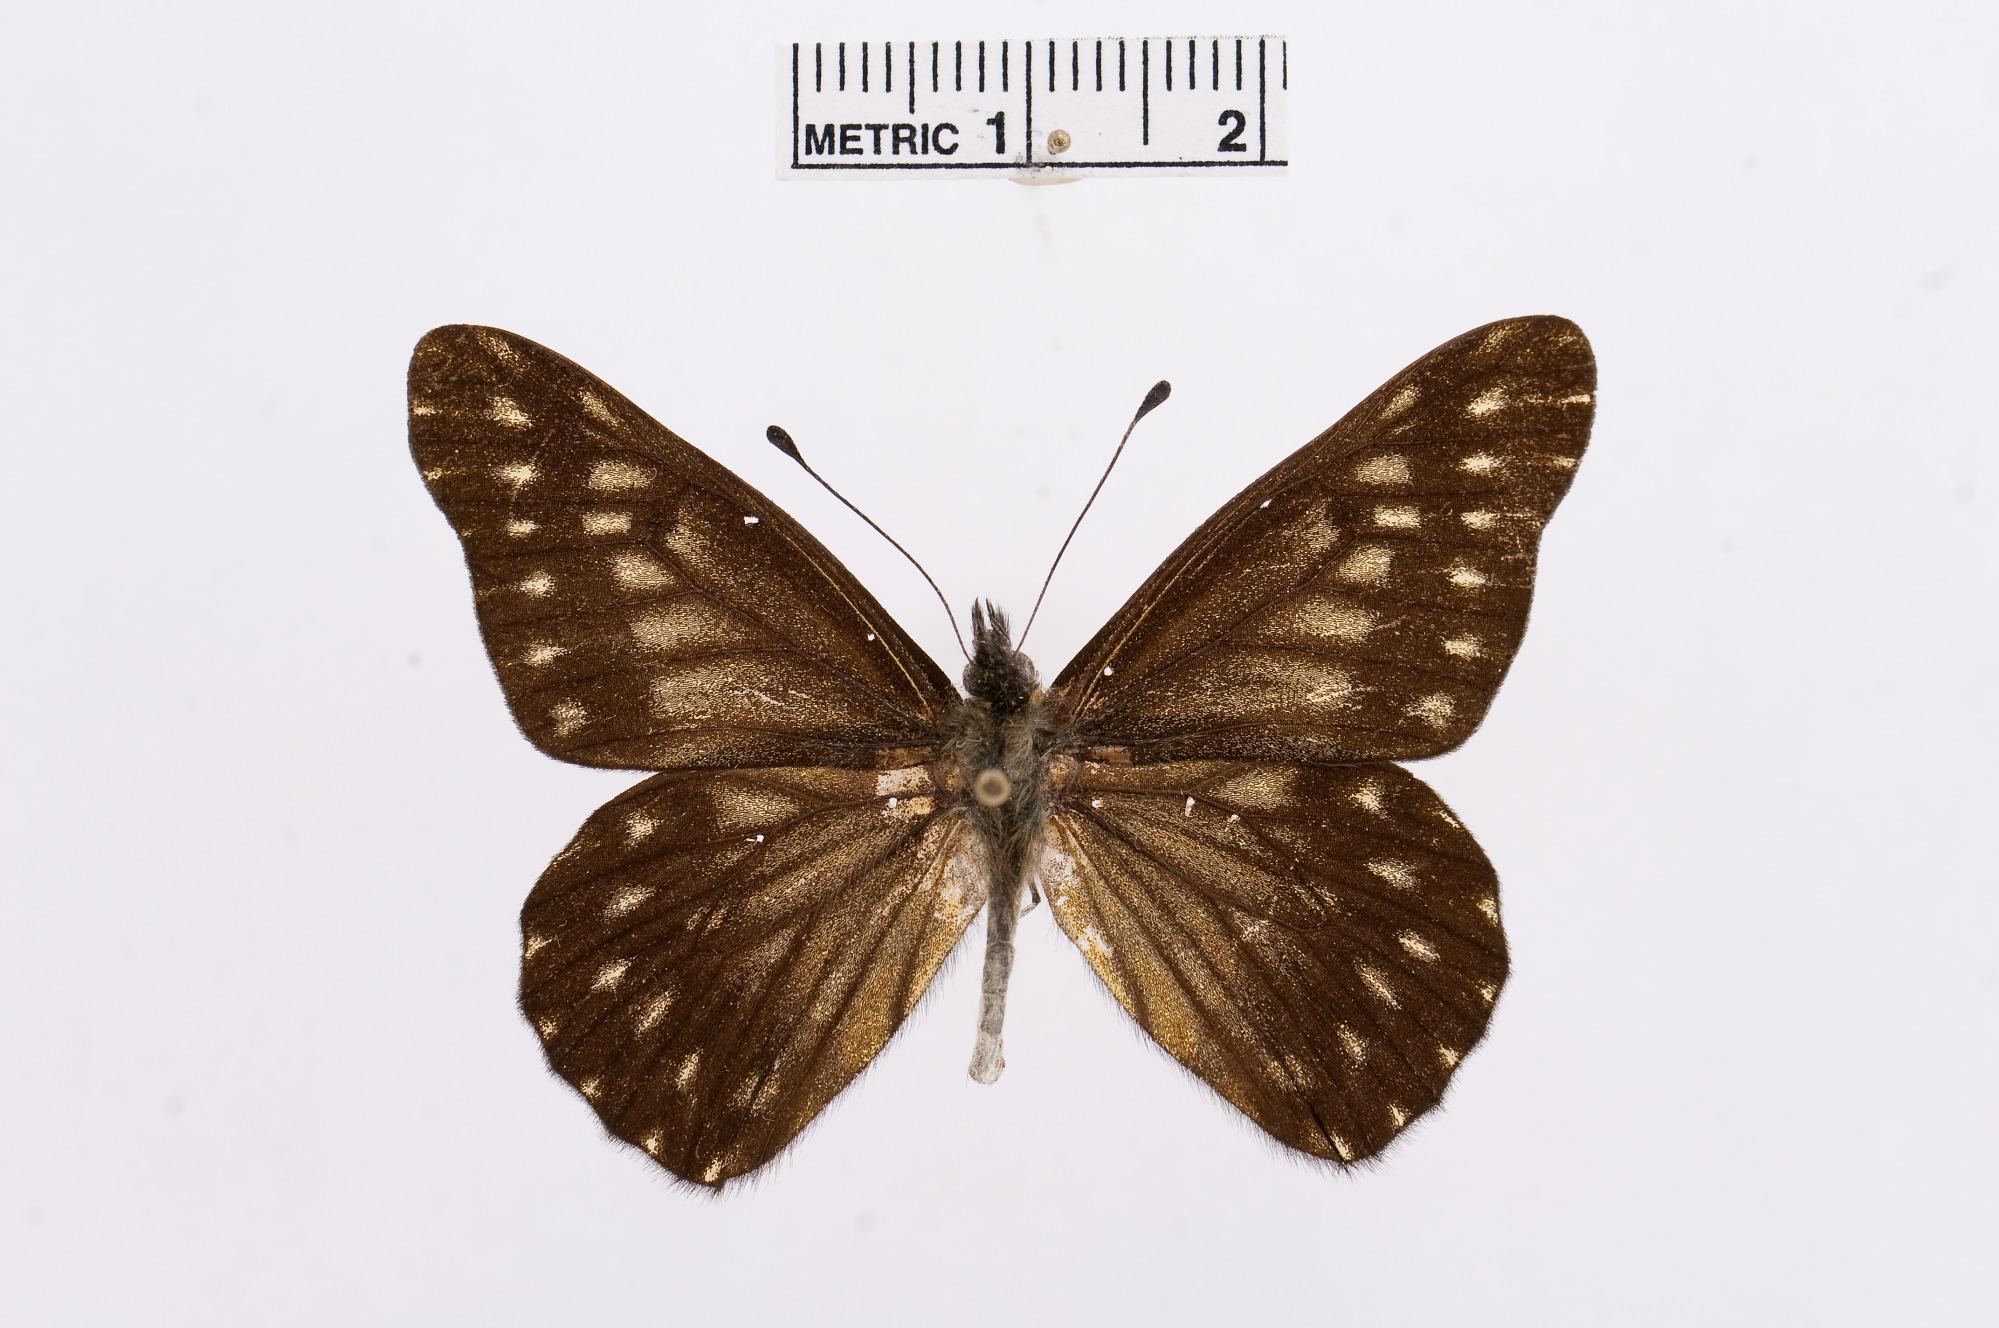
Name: Catasticta frontina
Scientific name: Catasticta frontina
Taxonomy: Animalia, Arthropoda, Hexapoda, Insecta, Lepidoptera, Pieridae, Pierinae